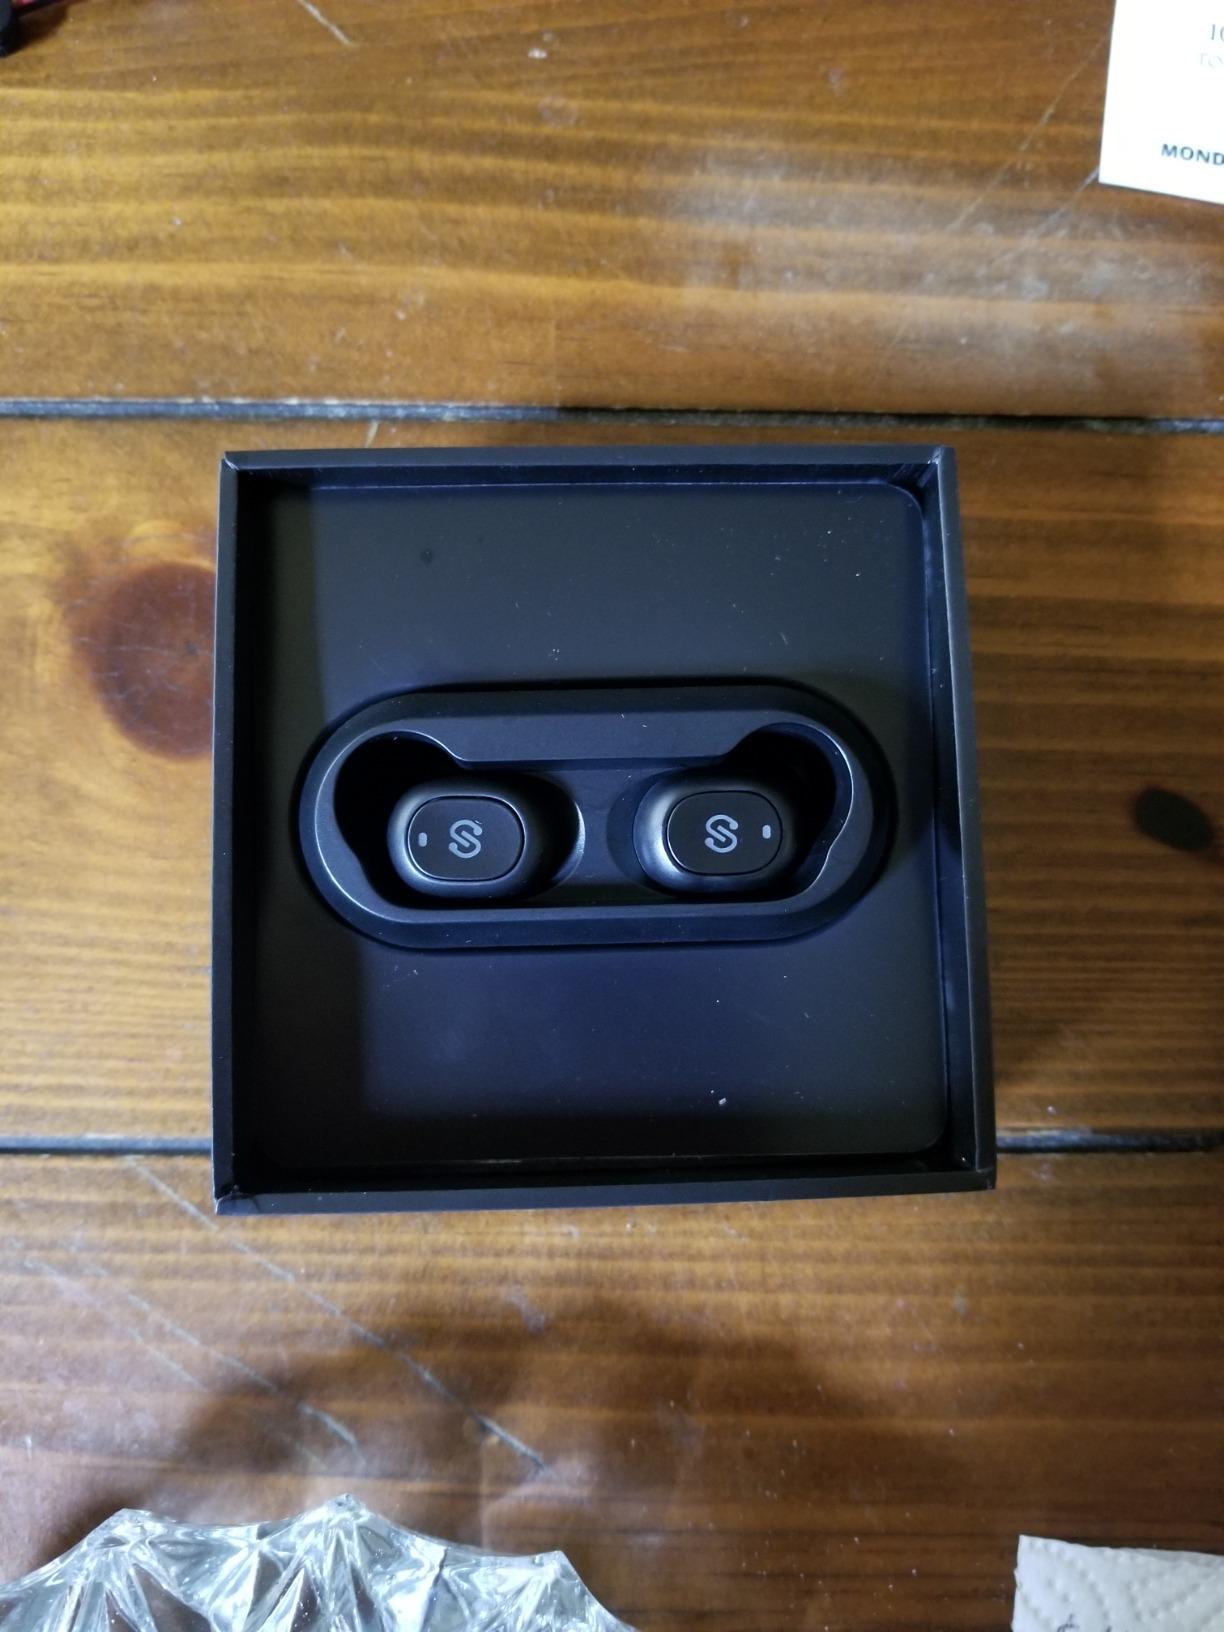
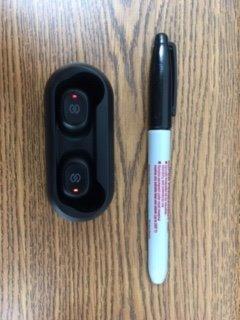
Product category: earbuds
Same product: yes